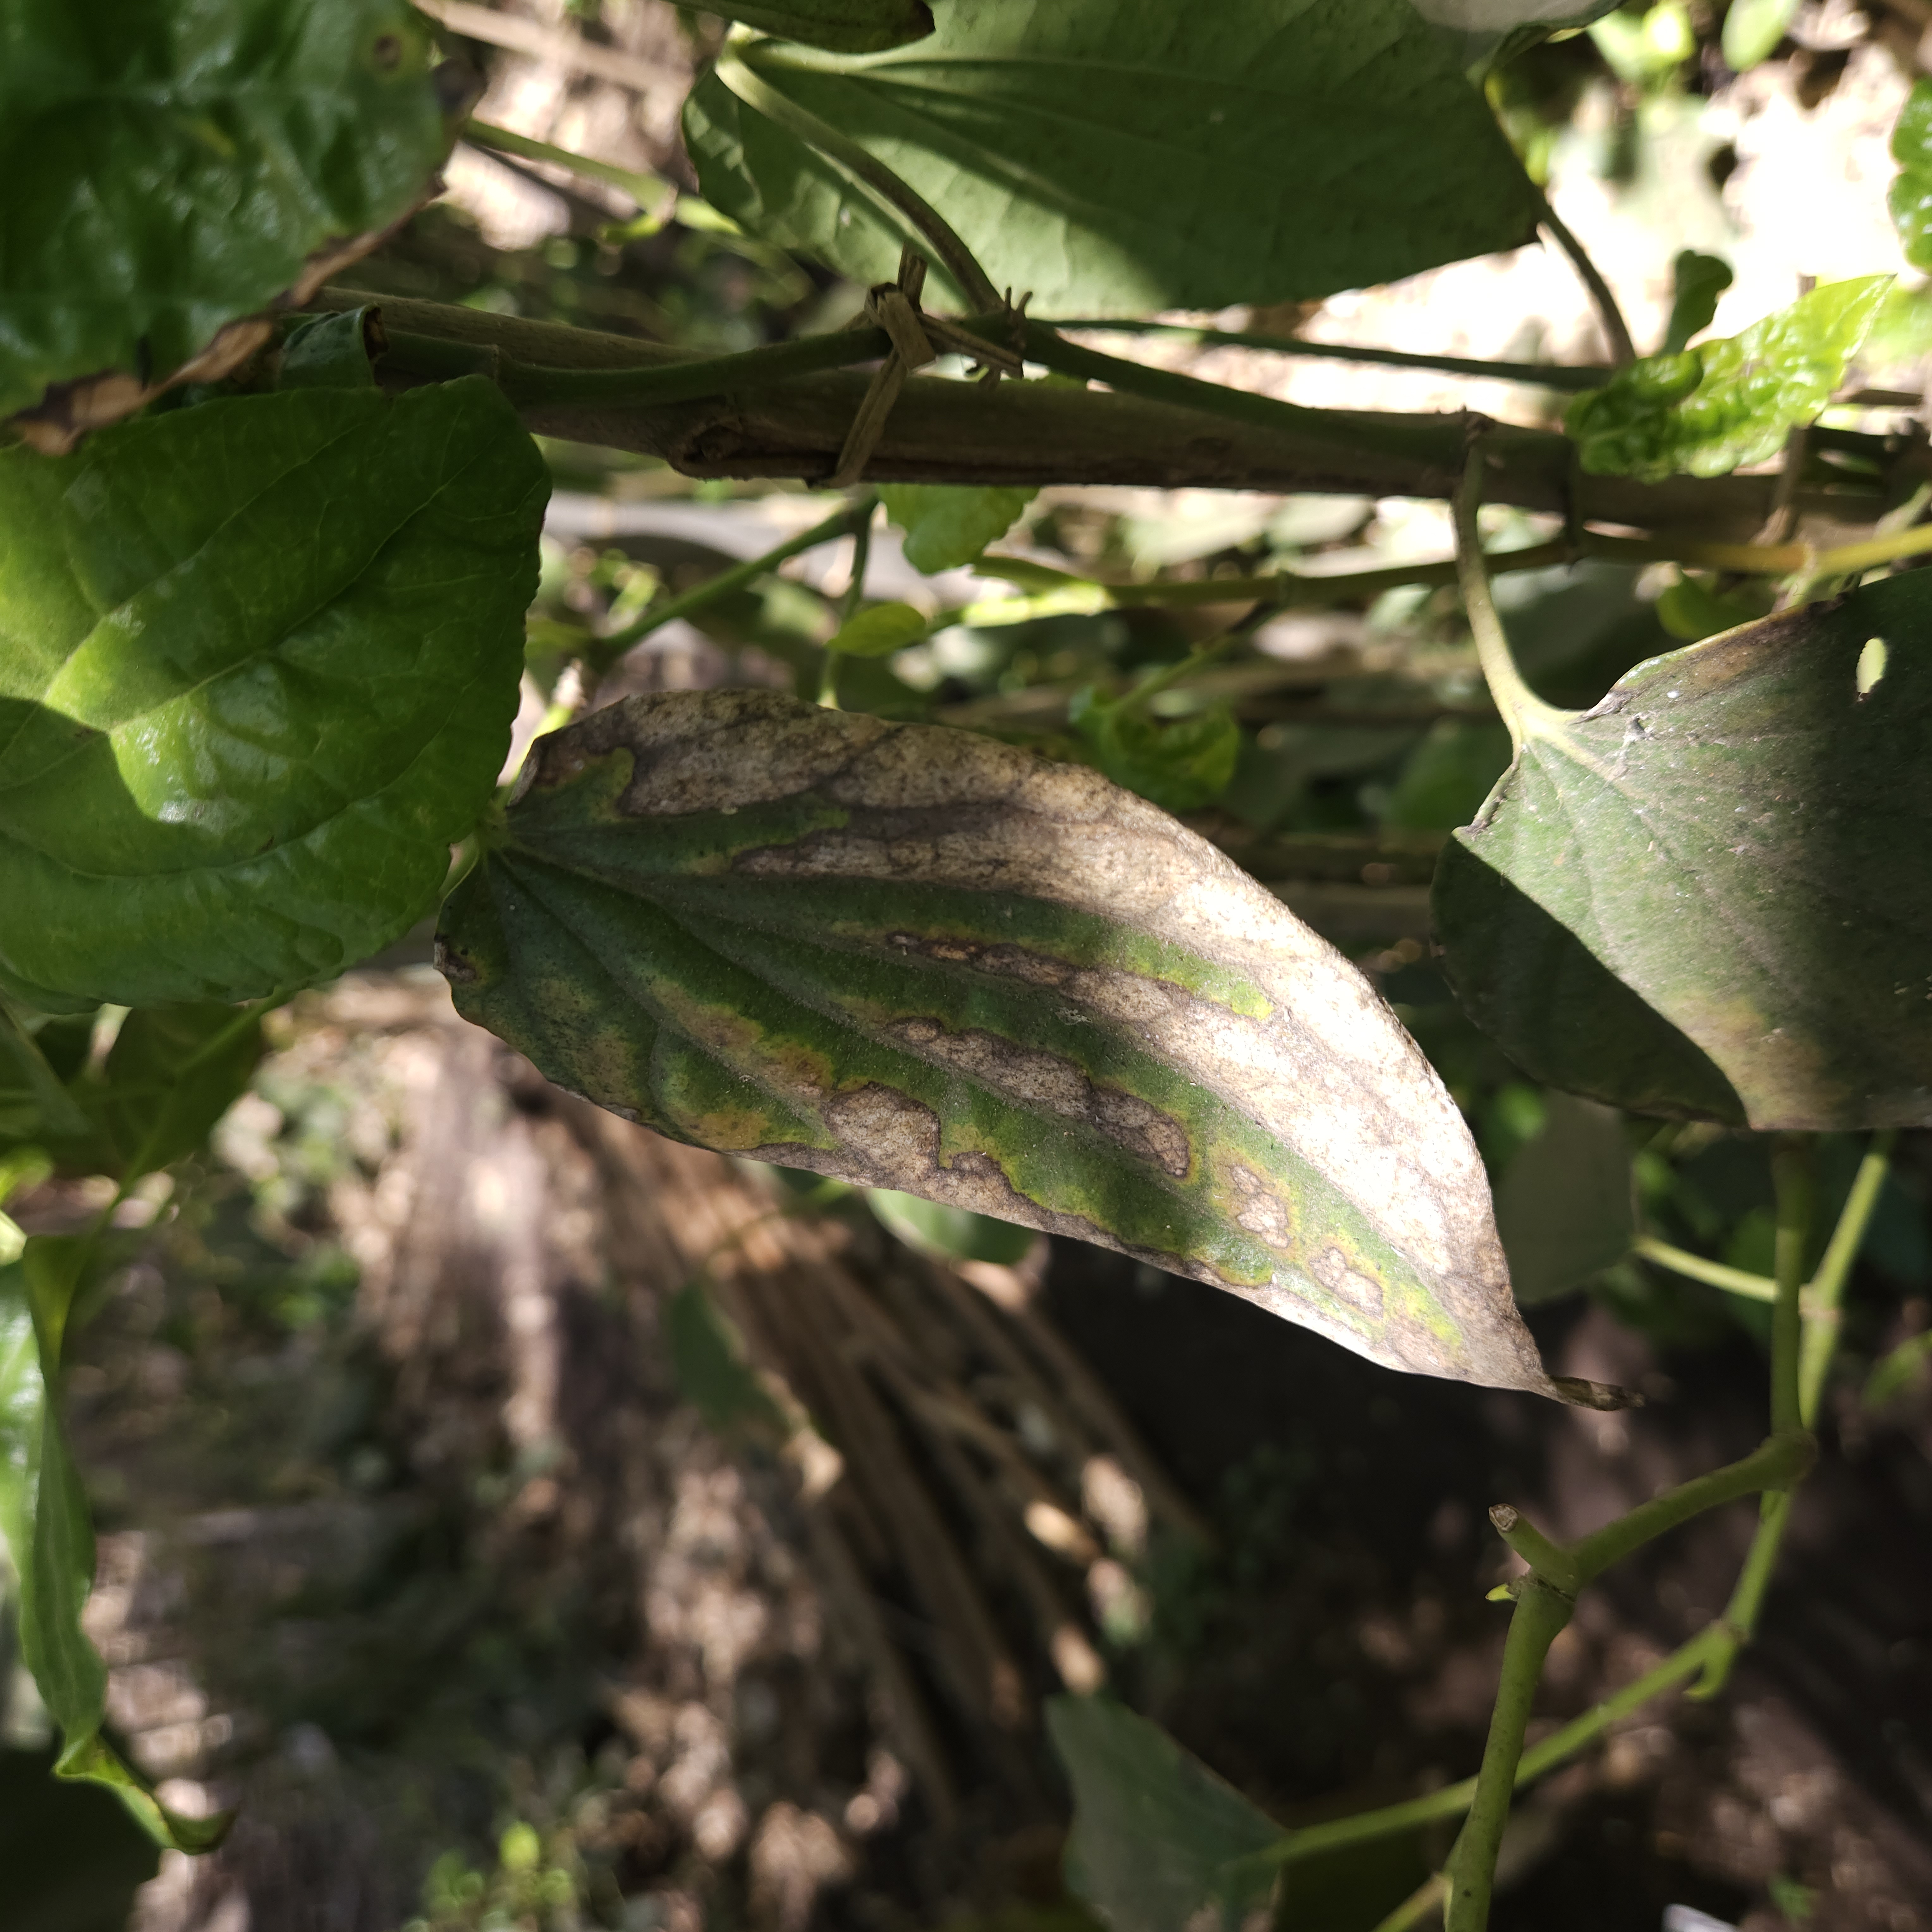
Label: Dried